Ljubljana

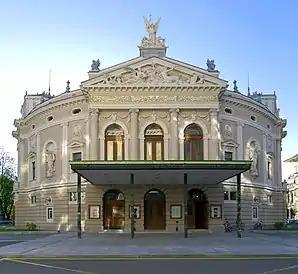
The front of the Opera and Ballet Theatre

The Trnovo Bridge is the most prominent object of Plečnik's renovation of the banks of the Gradaščica. It is located in the front of the Trnovo Church to the south of the city centre. It connects the neighbourhoods of Krakovo and Trnovo, the oldest Ljubljana suburbs, known for their market gardens and cultural events. It was built between 1929 and 1932. It is distinguished by its width and two rows of birches that it bears, because it was meant to serve as a public space in front of the church. Each corner of the bridge is capped with a small pyramid, a signature motif of Plečnik's, whereas the mid-span features a pair of Art-Deco male sculptures. There is also a statue of Saint John the Baptist on the bridge, the patron of the Trnovo Church. It was designed by .